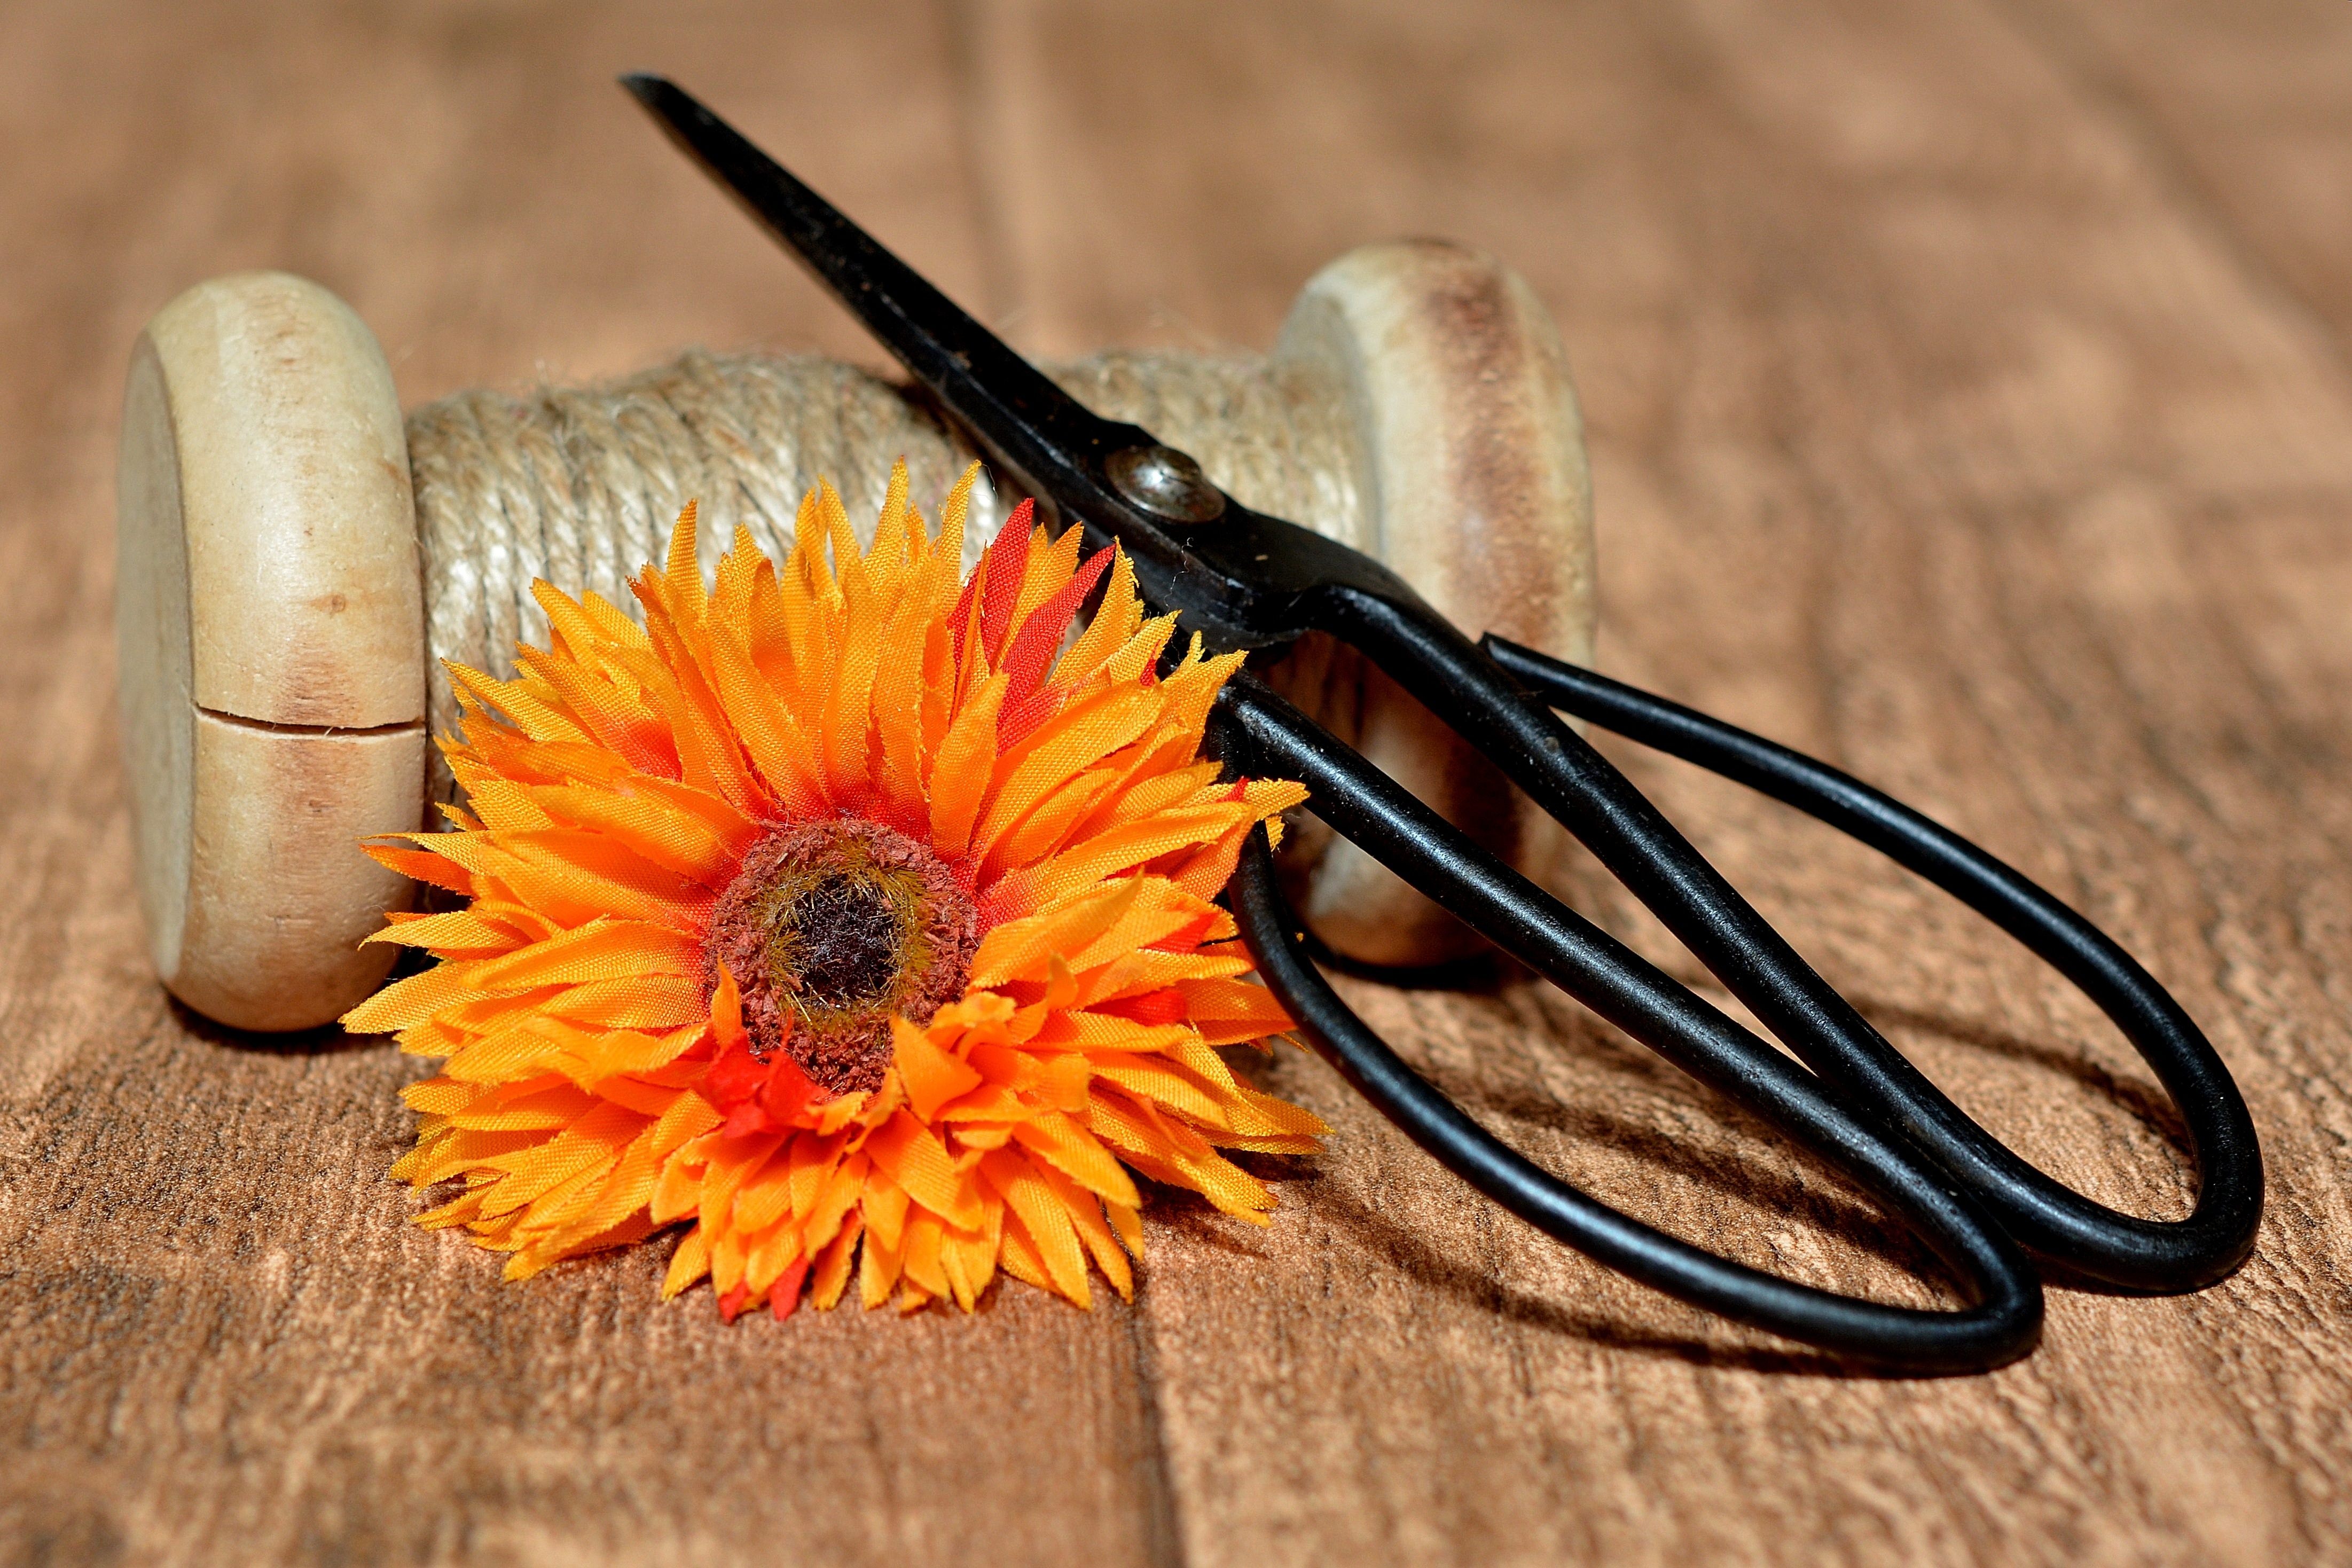
plant, flower, insect, yellow, close, yarn, invertebrate, coil, close up, scissors, macro photography, daisy family, dekoblume, moths and butterflies, wooden reel, fabric flower